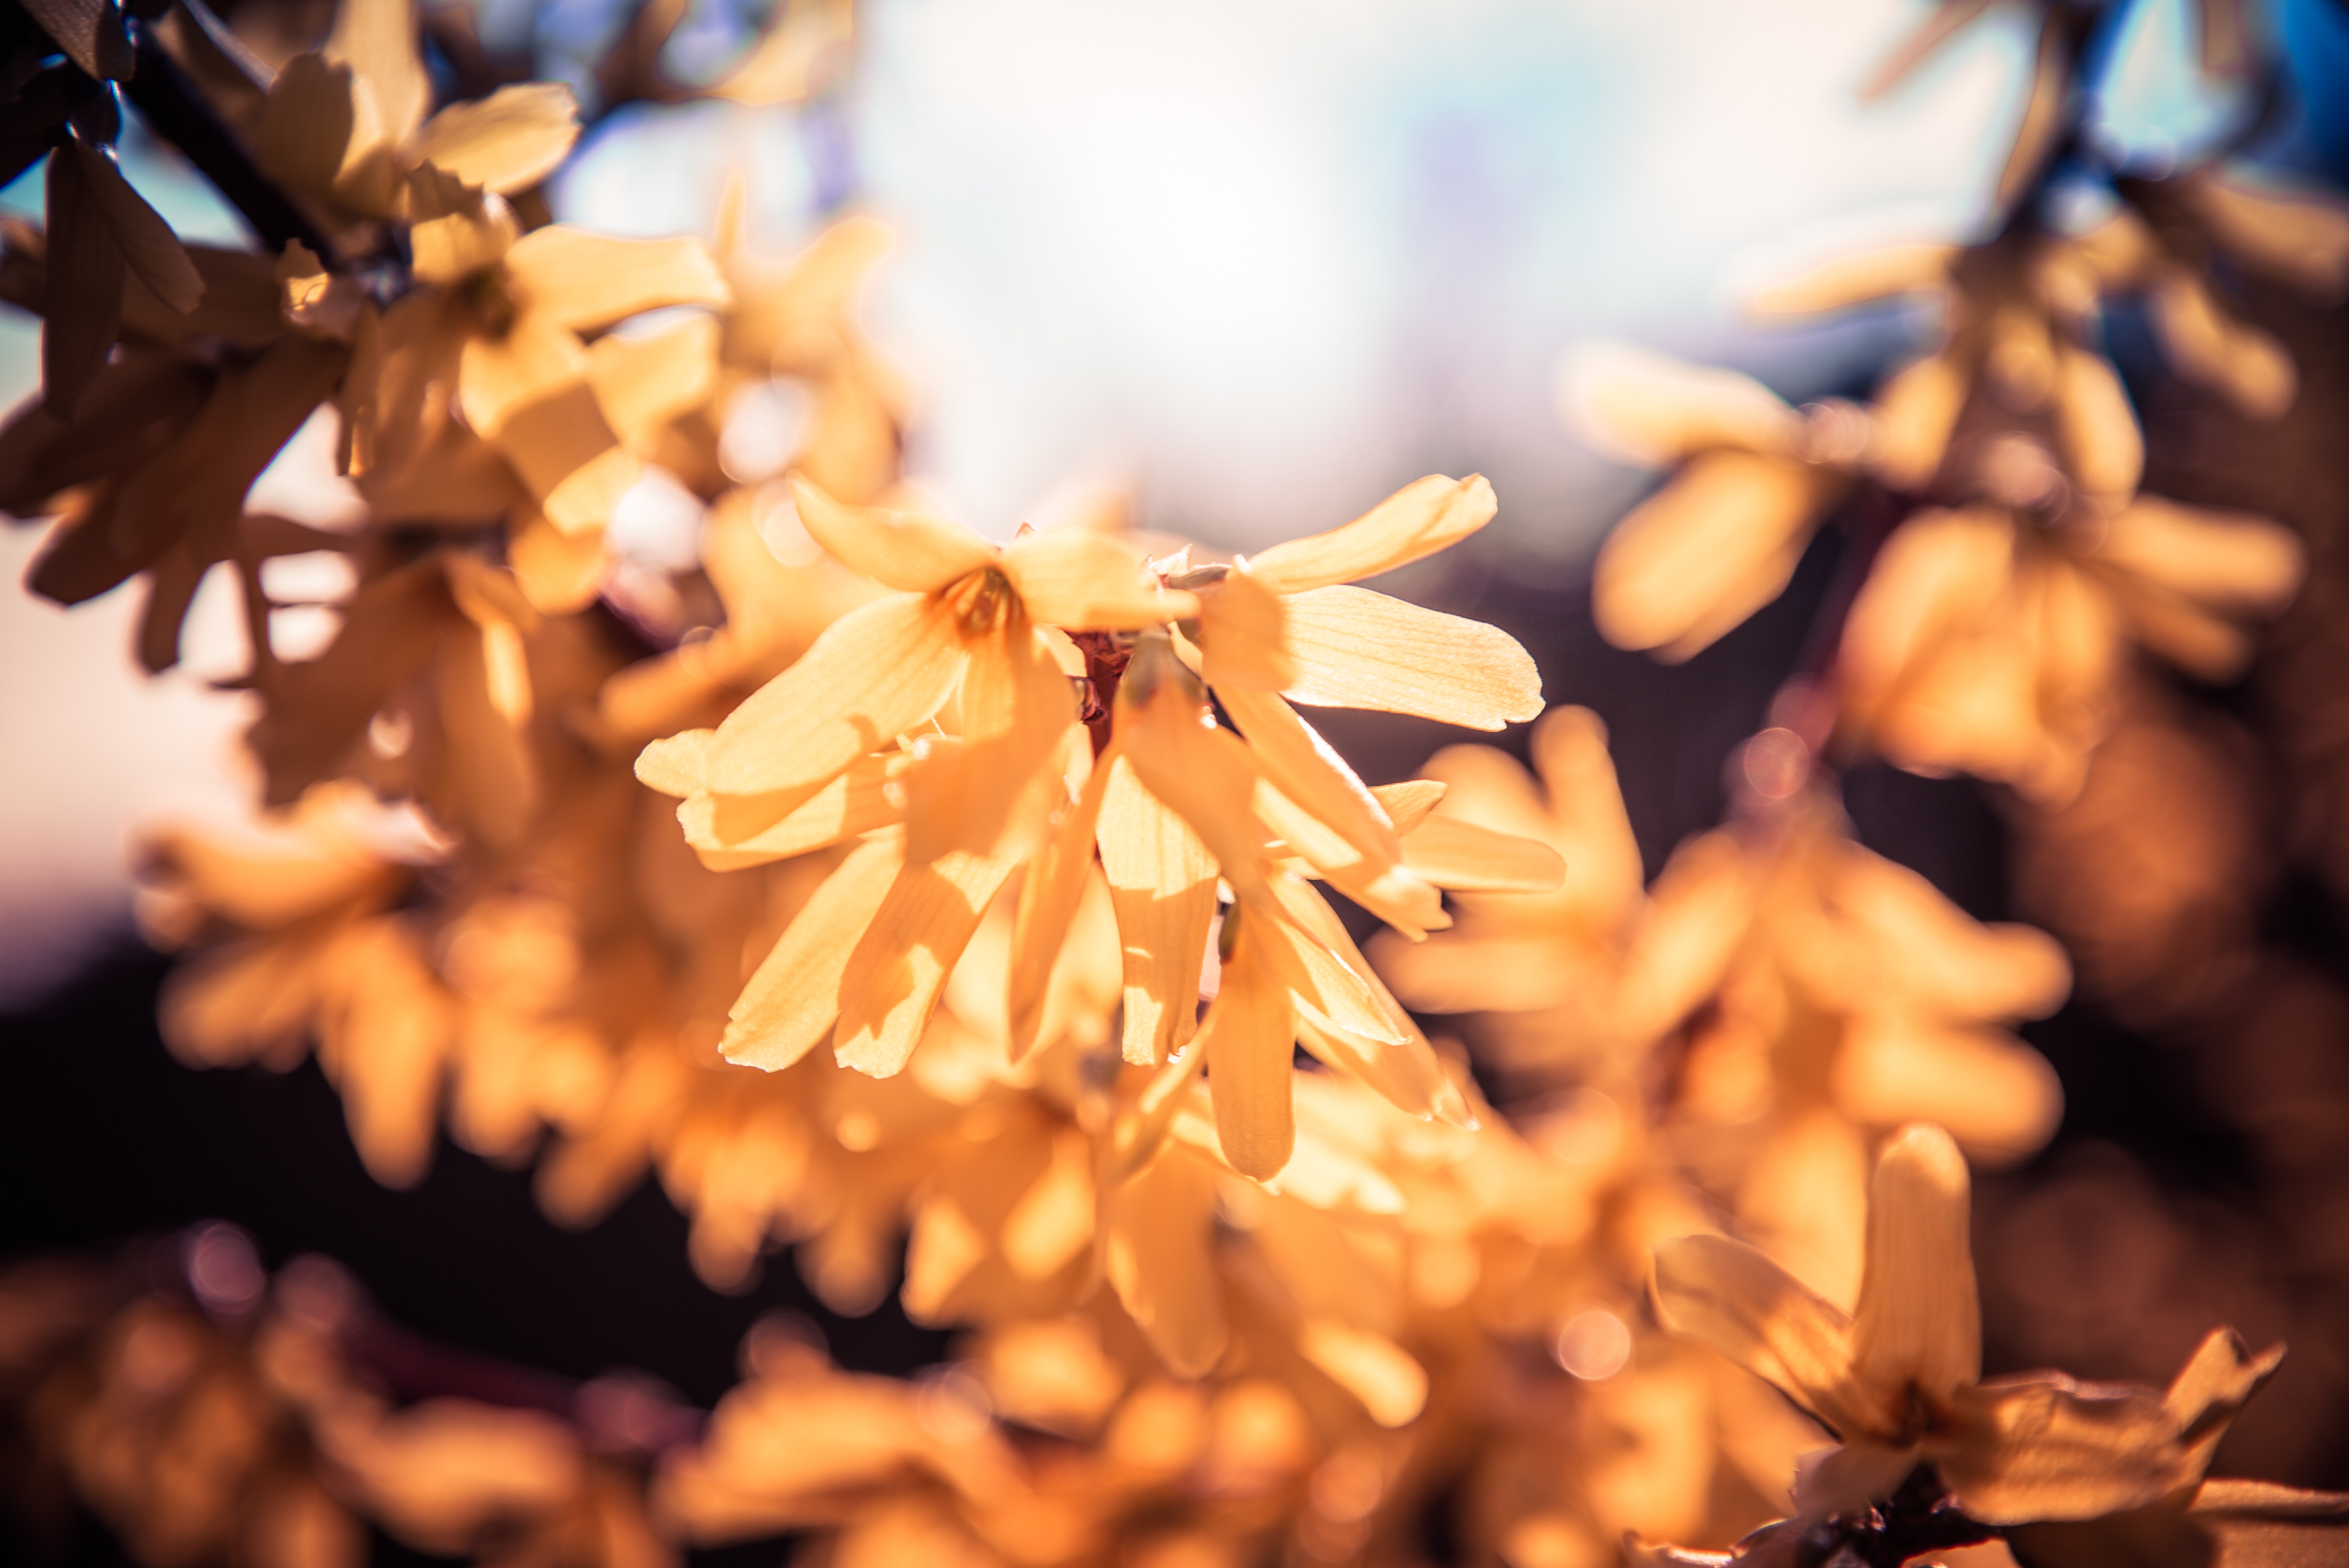
sky, yellow, leaf, spring, plant, tree, close up, flower, branch, sunlight, macro photography, twig, plant stem, autumn